Amar Aponjon

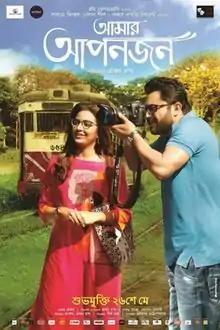
Amar Aponjon Movie Poster

Amar Aponjon is a 2017 romantic drama film directed by Raja Chanda. The movie is a remake of the Tamil language film "Autograph". The film stars Soham with Priyanka Sarkar as his school-life crush, Aindrita as his college-life lover, and Subhashree as his emotional anchor in professional life.